Drilling and blasting

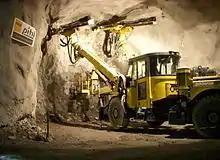
A drill jumbo during the construction of Citybanan under Stockholm, used for drilling holes for explosives

The use of explosives in mining goes back to the year 1627, when gunpowder was first used in place of mechanical tools in the Hungarian (now Slovak) town of Banská Štiavnica. The innovation spread quickly throughout Europe and the Americas.